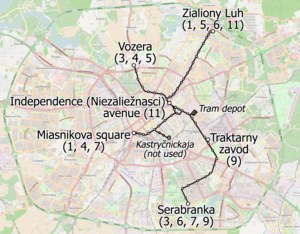
Le tramway de Minsk est un réseau de tramway à traction électrique desservant la ville de Minsk, capitale de la République de Biélorussie. Il a été mis en service le 13 octobre 1929, et comportait alors deux lignes. Il comporte aujourd'hui dix lignes.